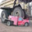
Label: truck